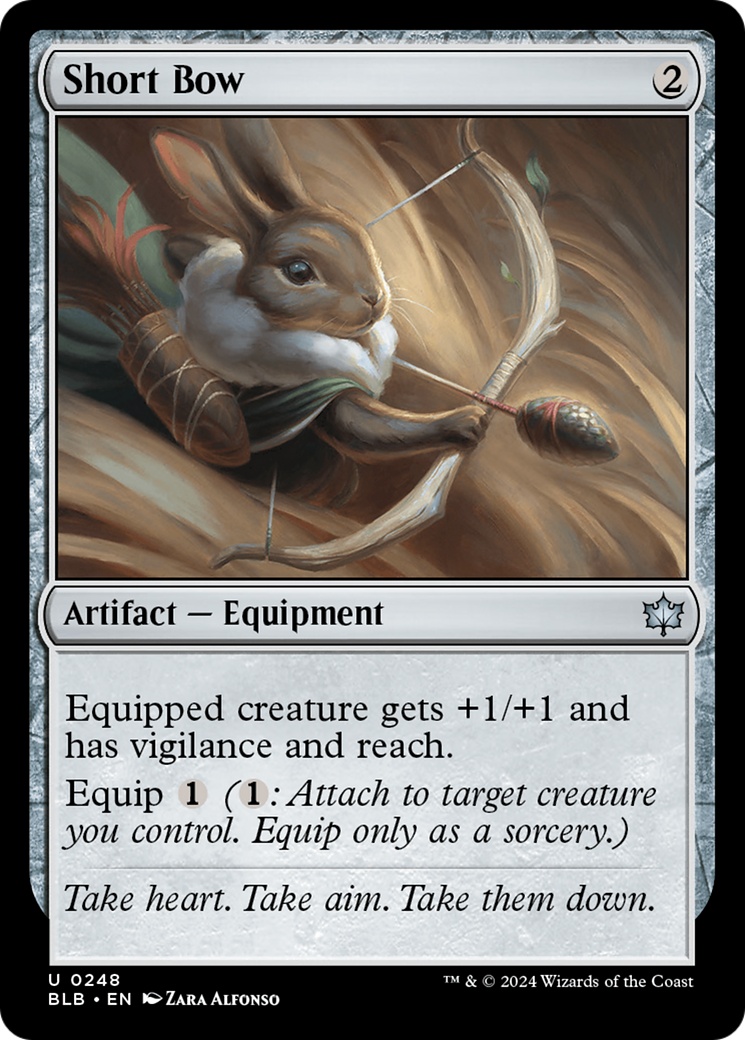
Short Bow [Bloomburrow]
Set: Bloomburrow Type: Artifact — Equipment Rarity: Uncommon Cost: {2} Equipped creature gets +1/+1 and has vigilance and reach. Equip {1} ({1}: Attach to target creature you control. Equip only as a sorcery.) Take heart. Take aim. Take them down.
Brand: Magic: The Gathering
Category: Toys & Games > Toys > Sports Toys > Fishing Toys